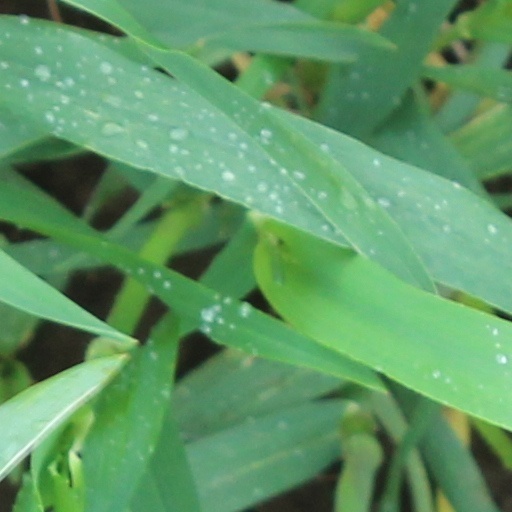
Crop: wheat